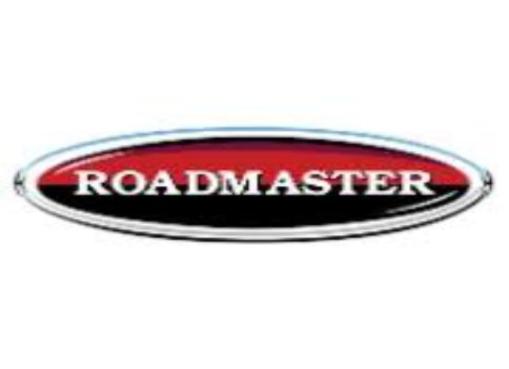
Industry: Transportation